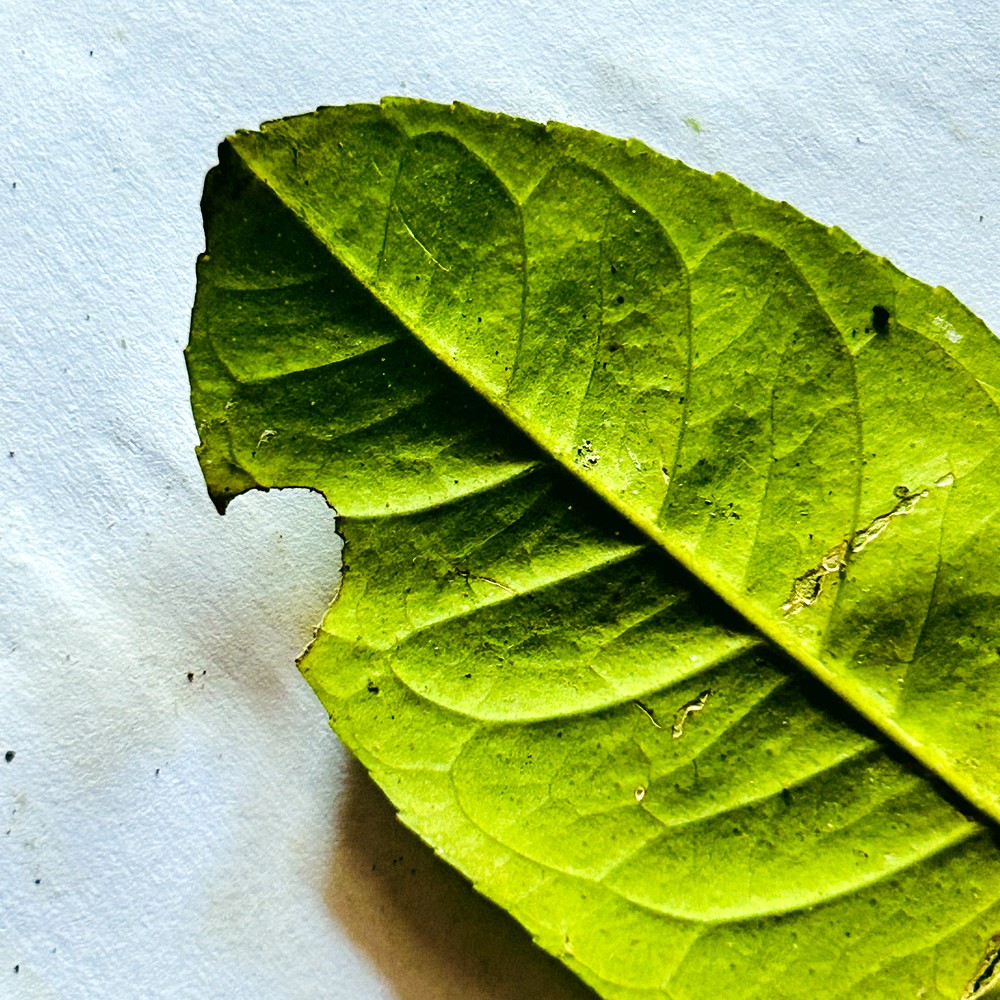
Label: Deficiency Leaf